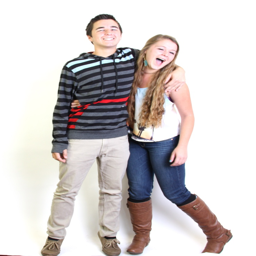
author says stripes are a staple in his style , while his fraternal twin , loves to wear dresses and boots .